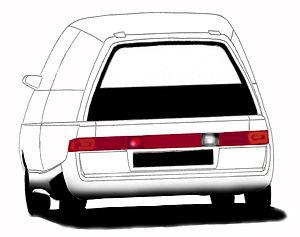
La VESTA II est l'aboutissement des recherches de Renault en matière de réduction de la consommation de carburant des automobiles au cours des années 1980. Elle a succédé aux prototypes EVE, EVE+ et VESTA. Le nom VESTA est l'acronyme pour Véhicule Econome de Systèmes et Technologies Avancées. Ces recherches, menées par le styliste et ingénieur-aérodynamicien Gaston Juchet alors directeur du style, constituaient la réponse de Renault au défi proposé par le ministère de l'Industrie en 1980, qui demandait de réaliser une voiture capable de consommer moins de 3 l / 100 km.